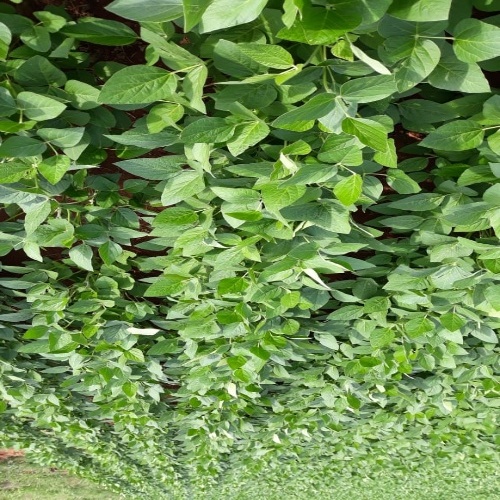
Label: Healthy